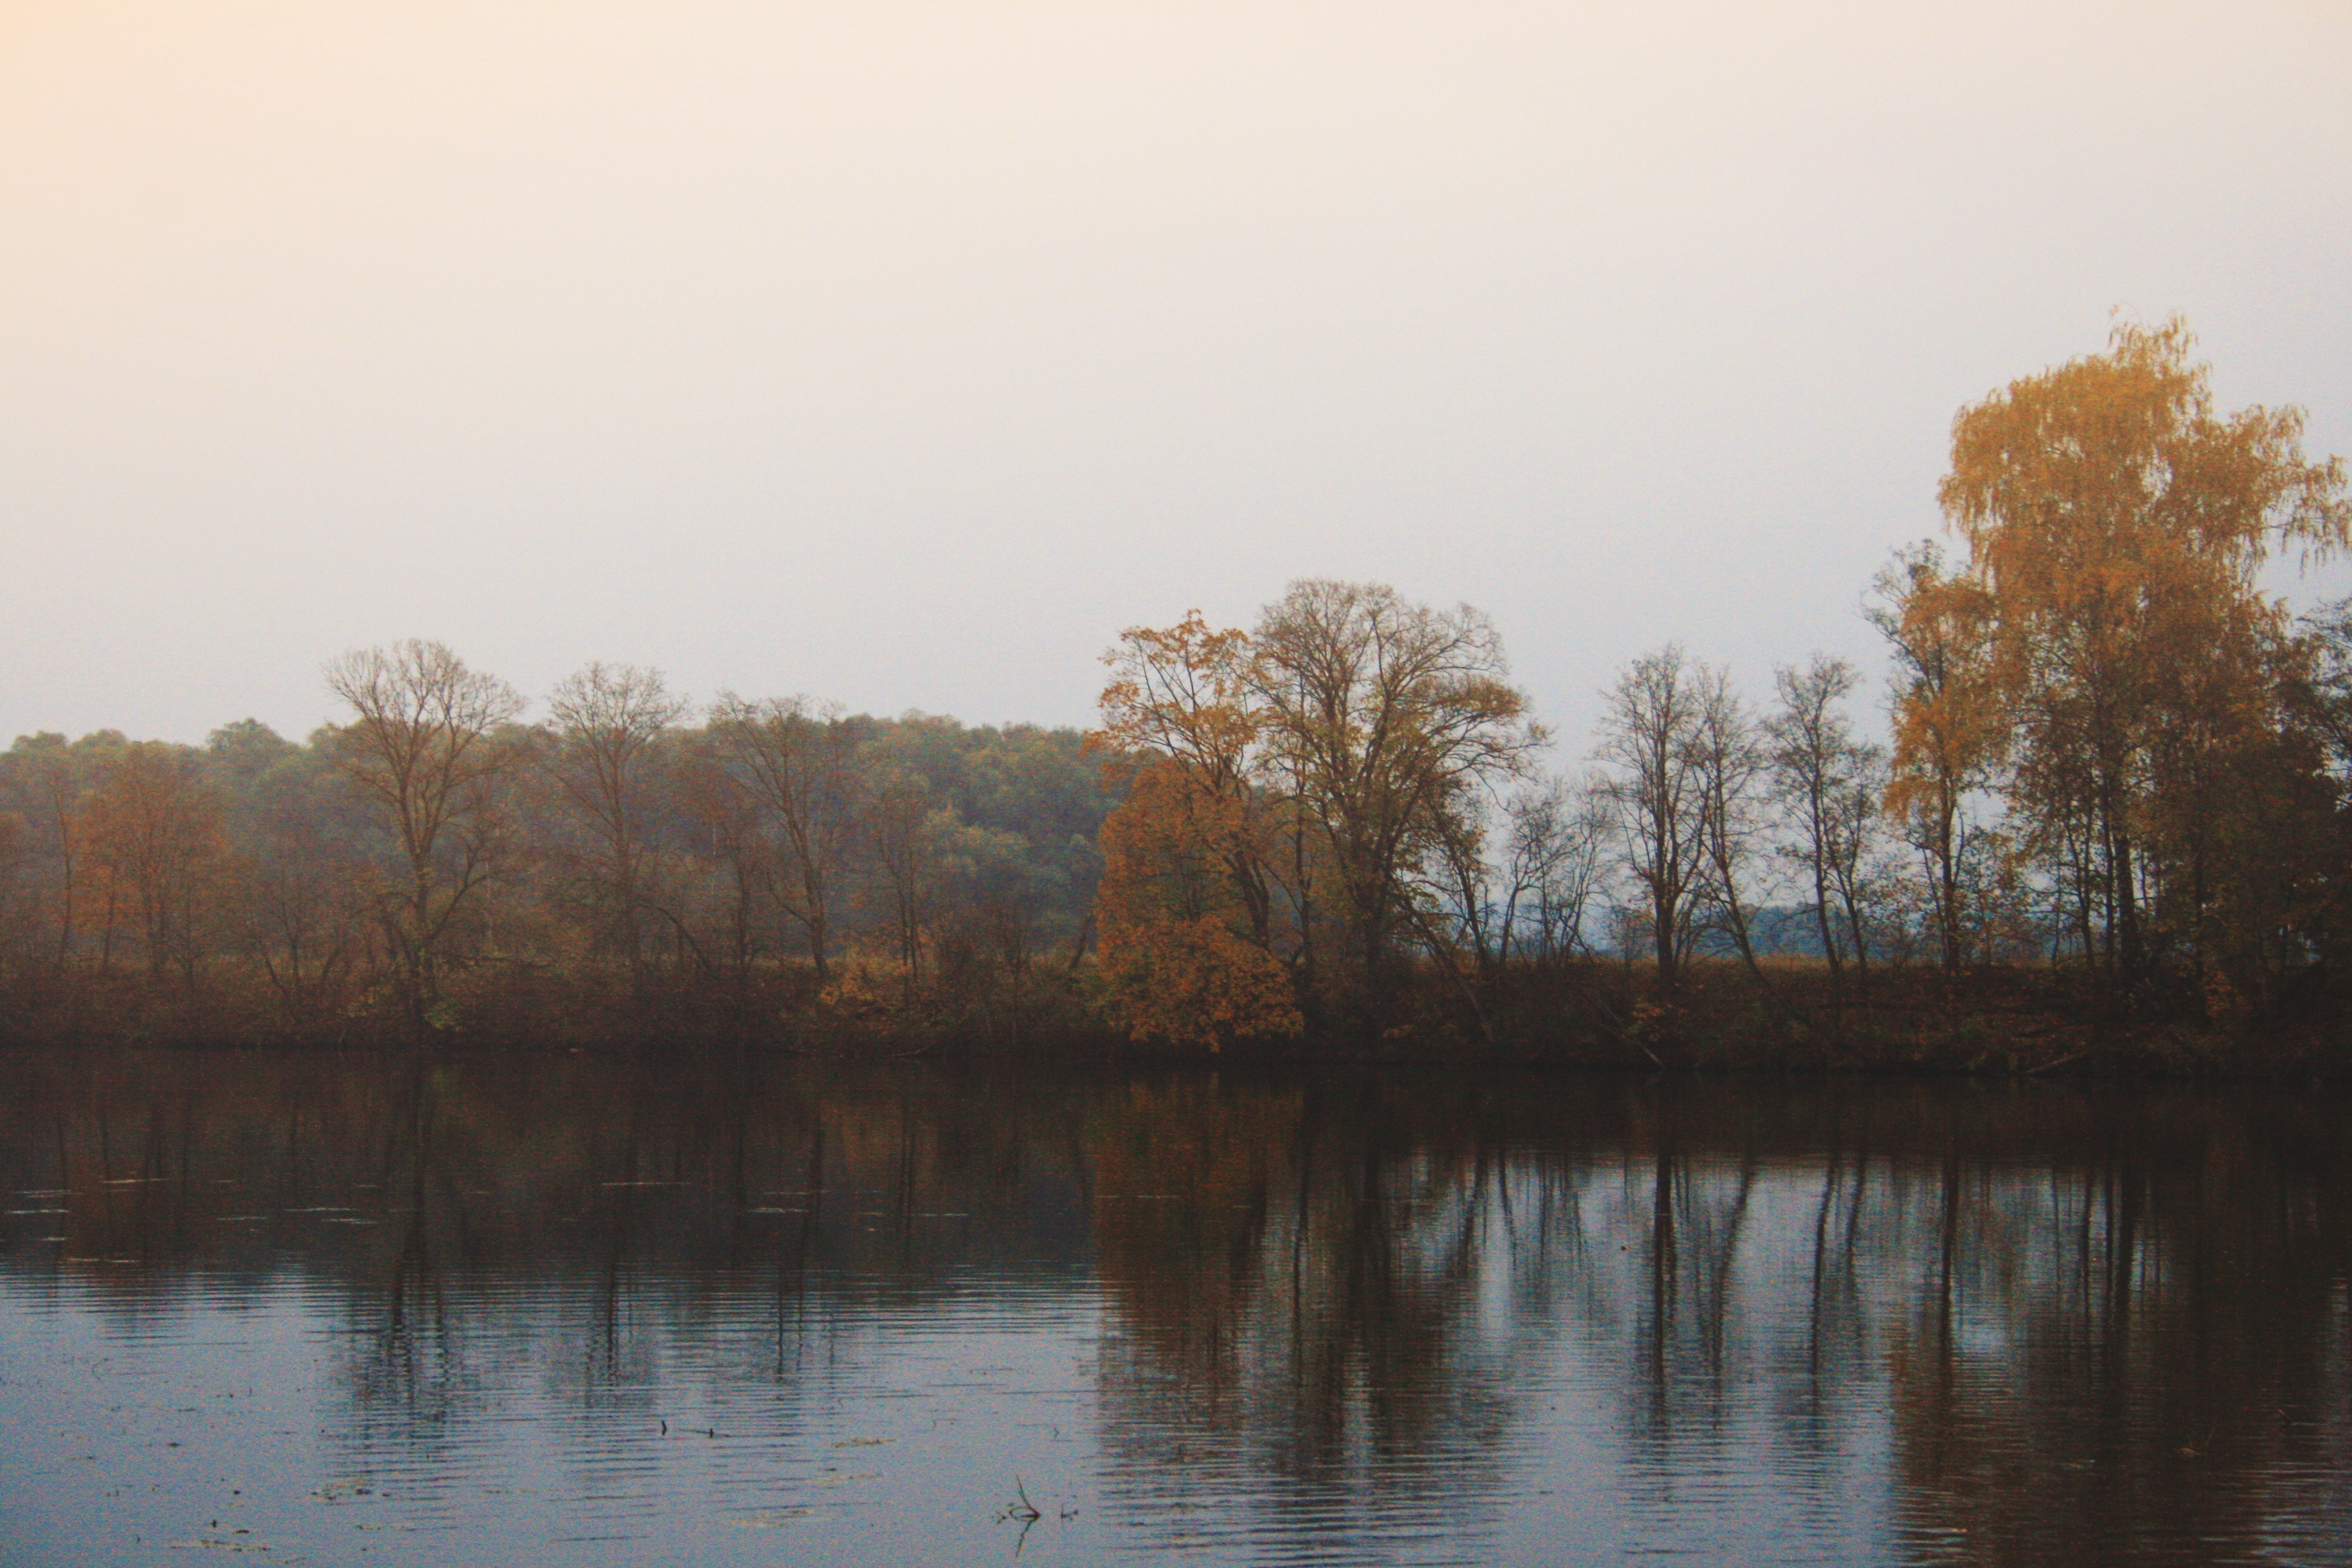
landscape, tree, water, nature, mist, morning, leaf, lake, dawn, river, dusk, pond, evening, reflection, autumn, reservoir, season, waterway, body of water, loch, rural area, atmospheric phenomenon, woody plant